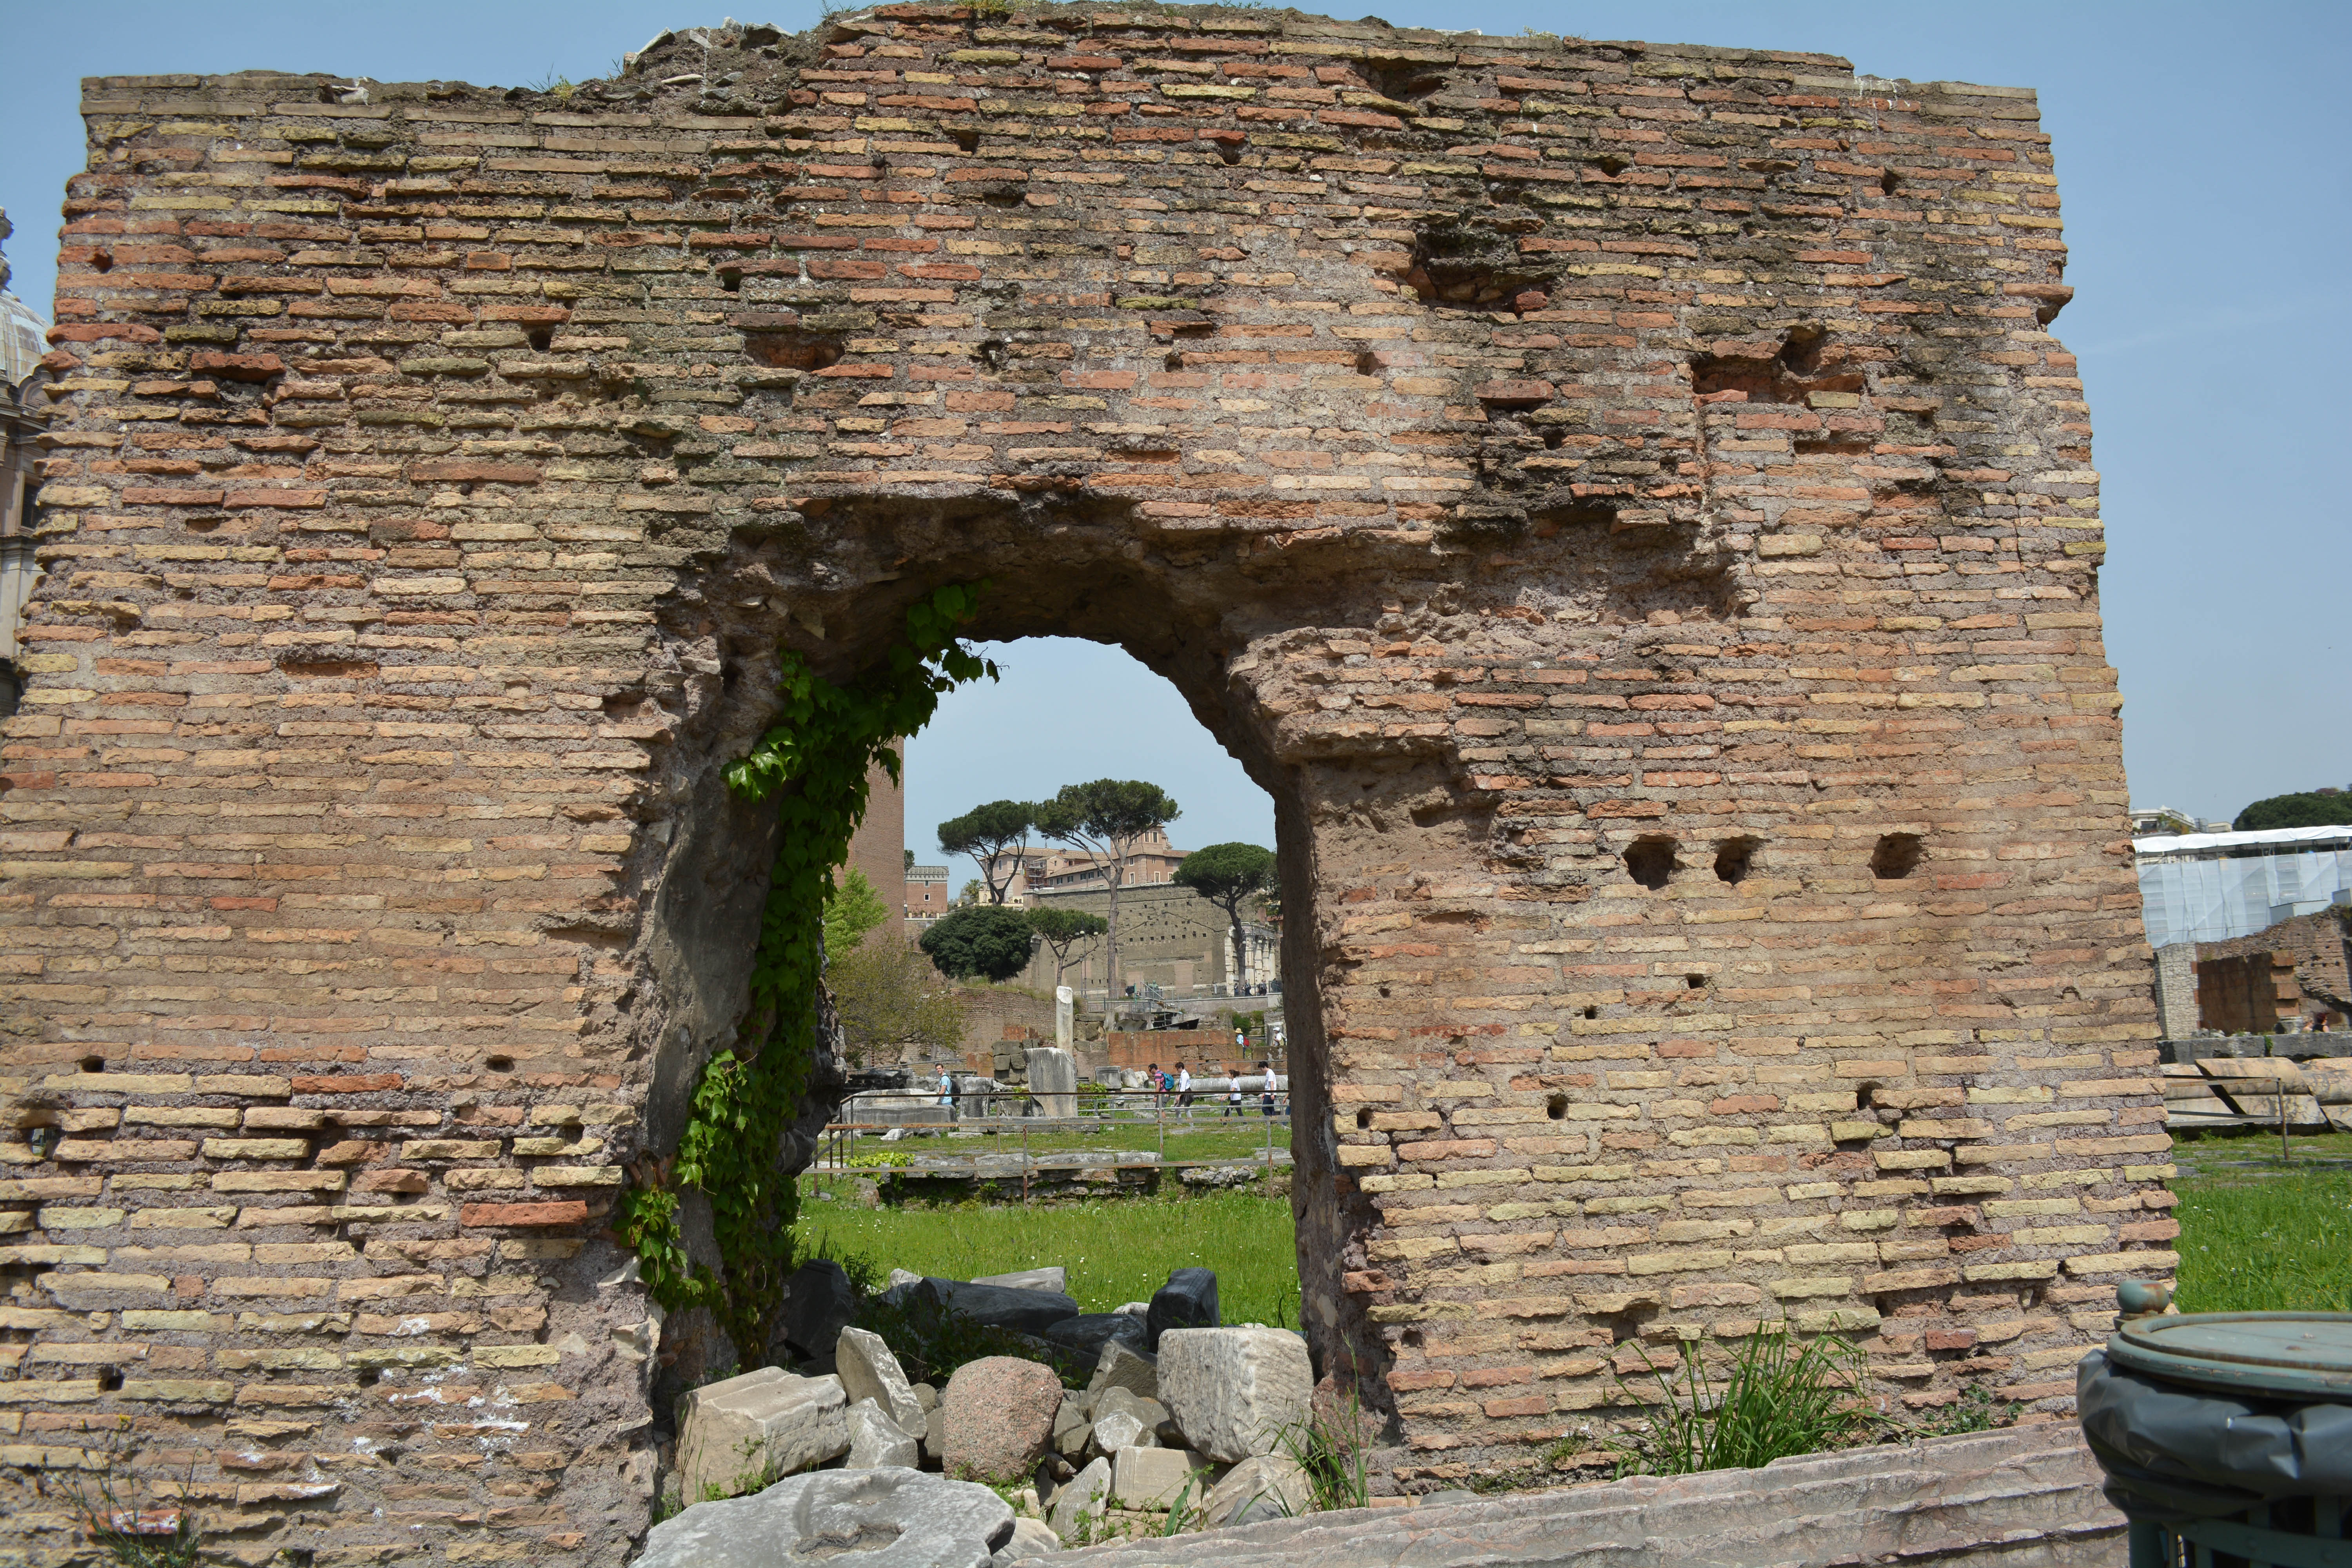
architecture, building, wall, monument, arch, castle, fortification, ruins, monastery, history, middle ages, archaeological site, historic site, ancient history, ancient roman architecture